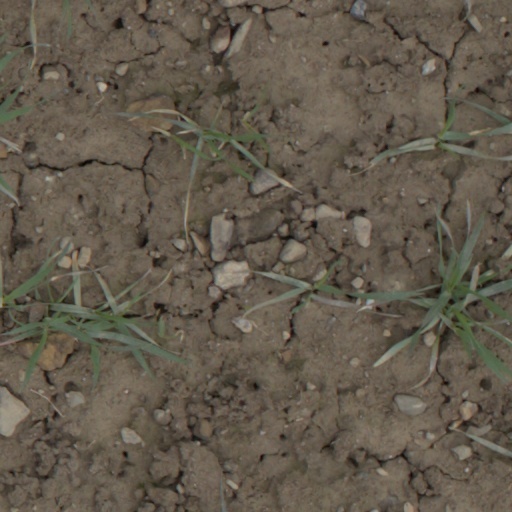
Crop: wheat